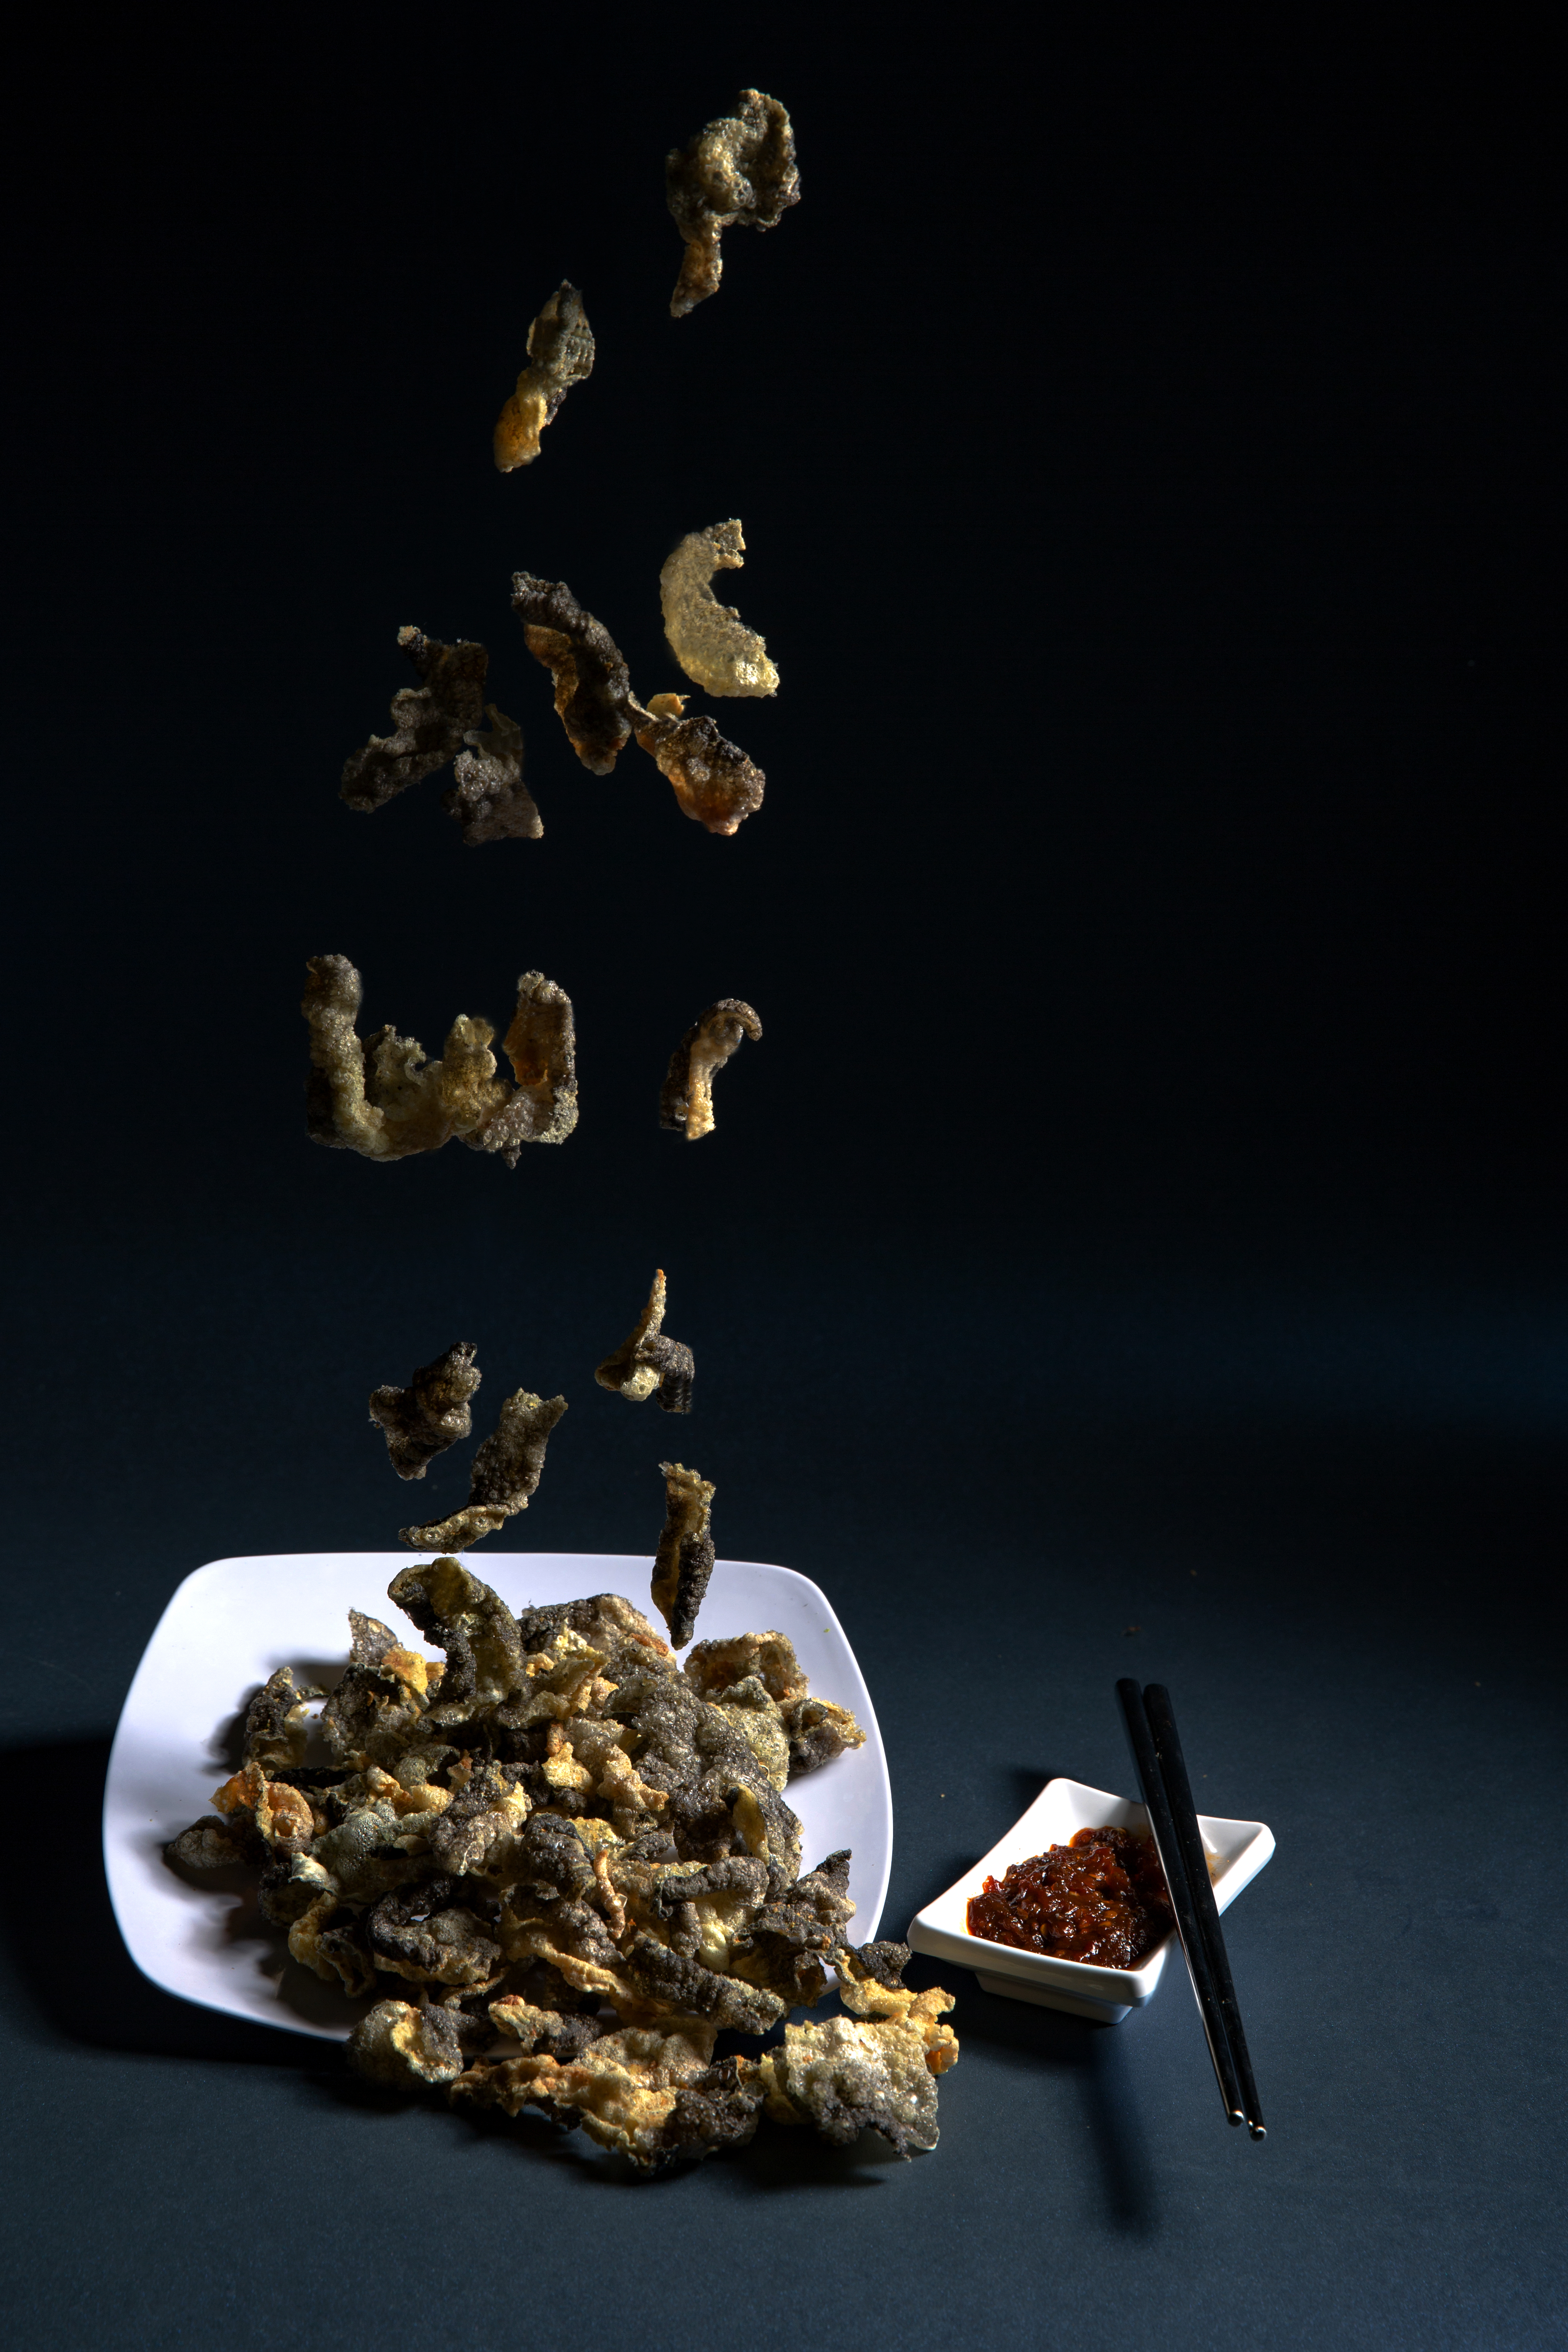
food, still life photography, cuisine, dish, metal